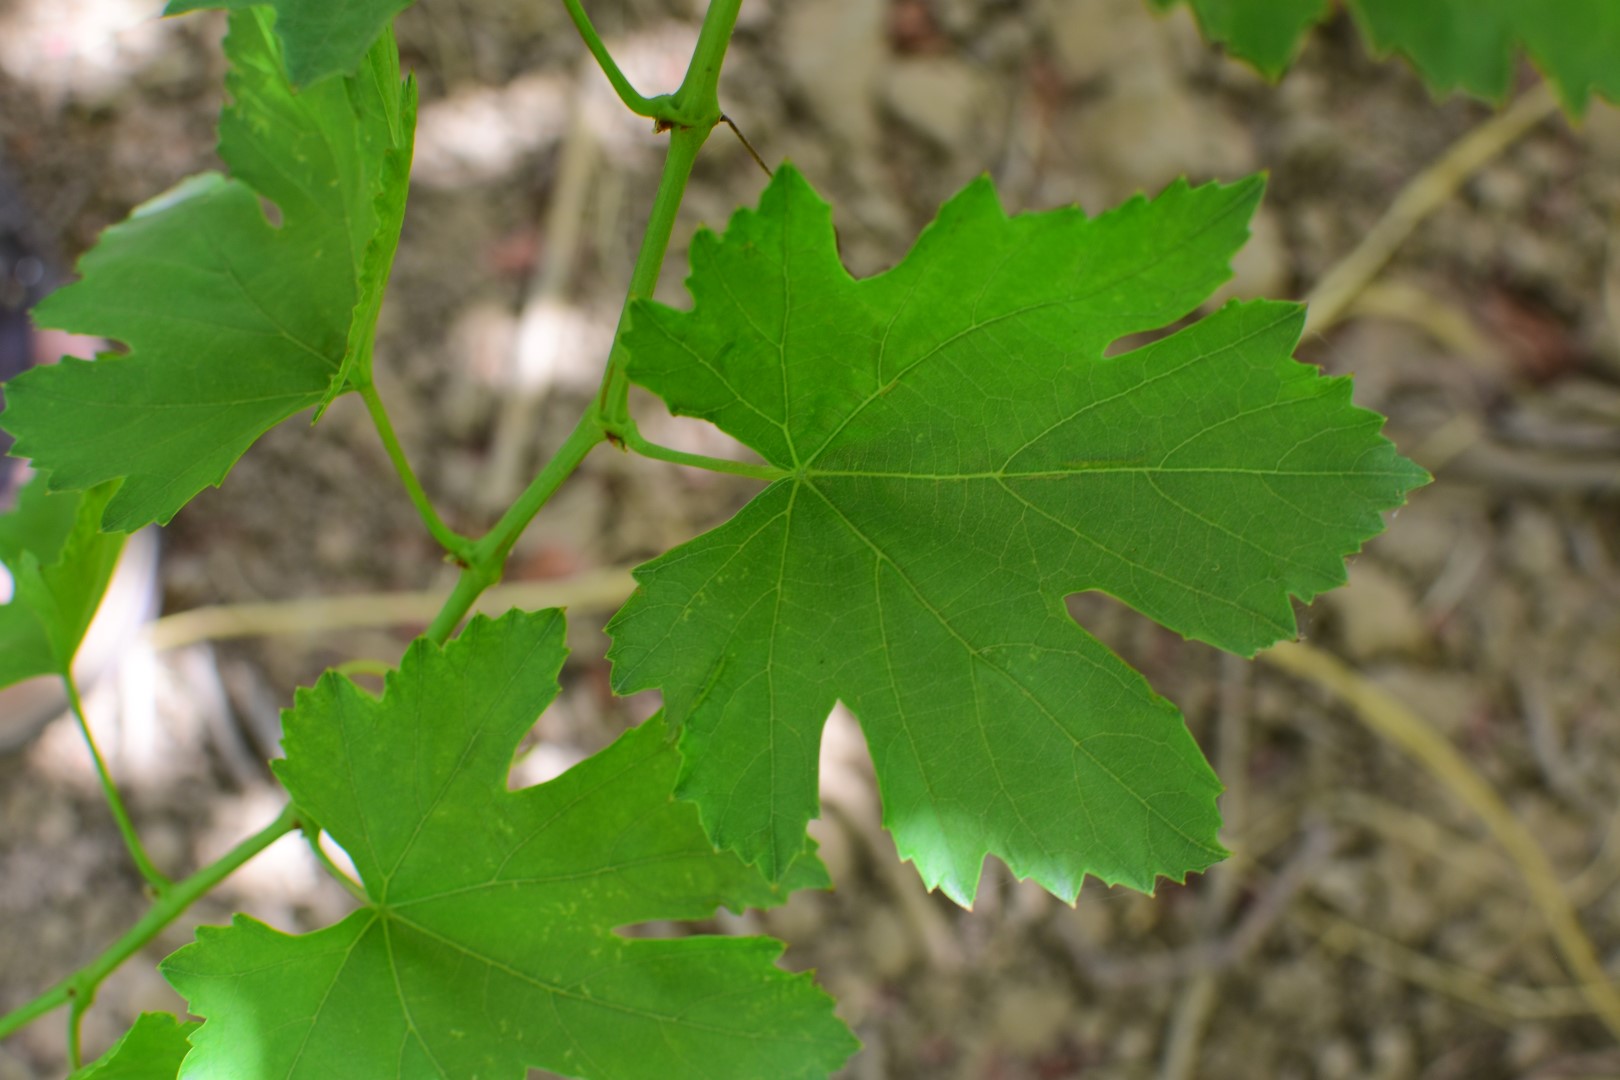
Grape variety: Thompson Seedless